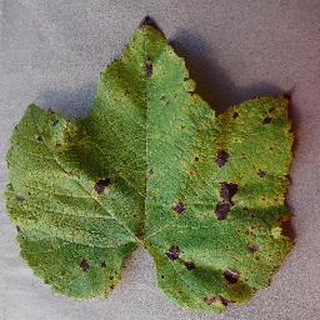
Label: grape_leaf_blight